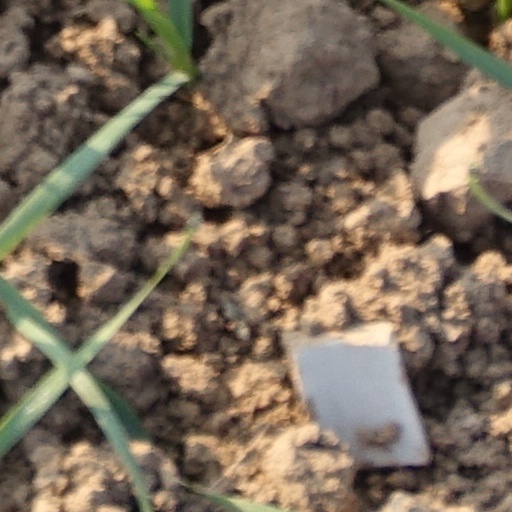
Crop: wheat